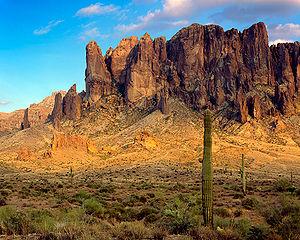
Les monts de la Superstition sont un groupe de montagnes situé à l'est de Phoenix en Arizona aux États-Unis. Ils sont regroupés autour de la montagne de la Superstition. Le groupe de montagnes appartient au Superstition Wilderness Area, un parc fédéral américain.